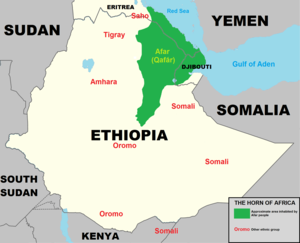
Région approximative habitée par des Afars Español: Área aproximada habitada por gente de Afar